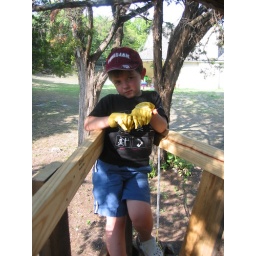
pirate ship tree house in progress 2